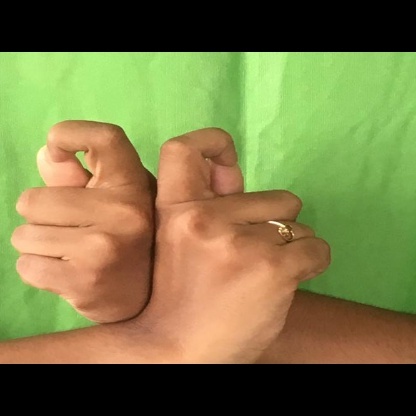
Mudra: Berunda